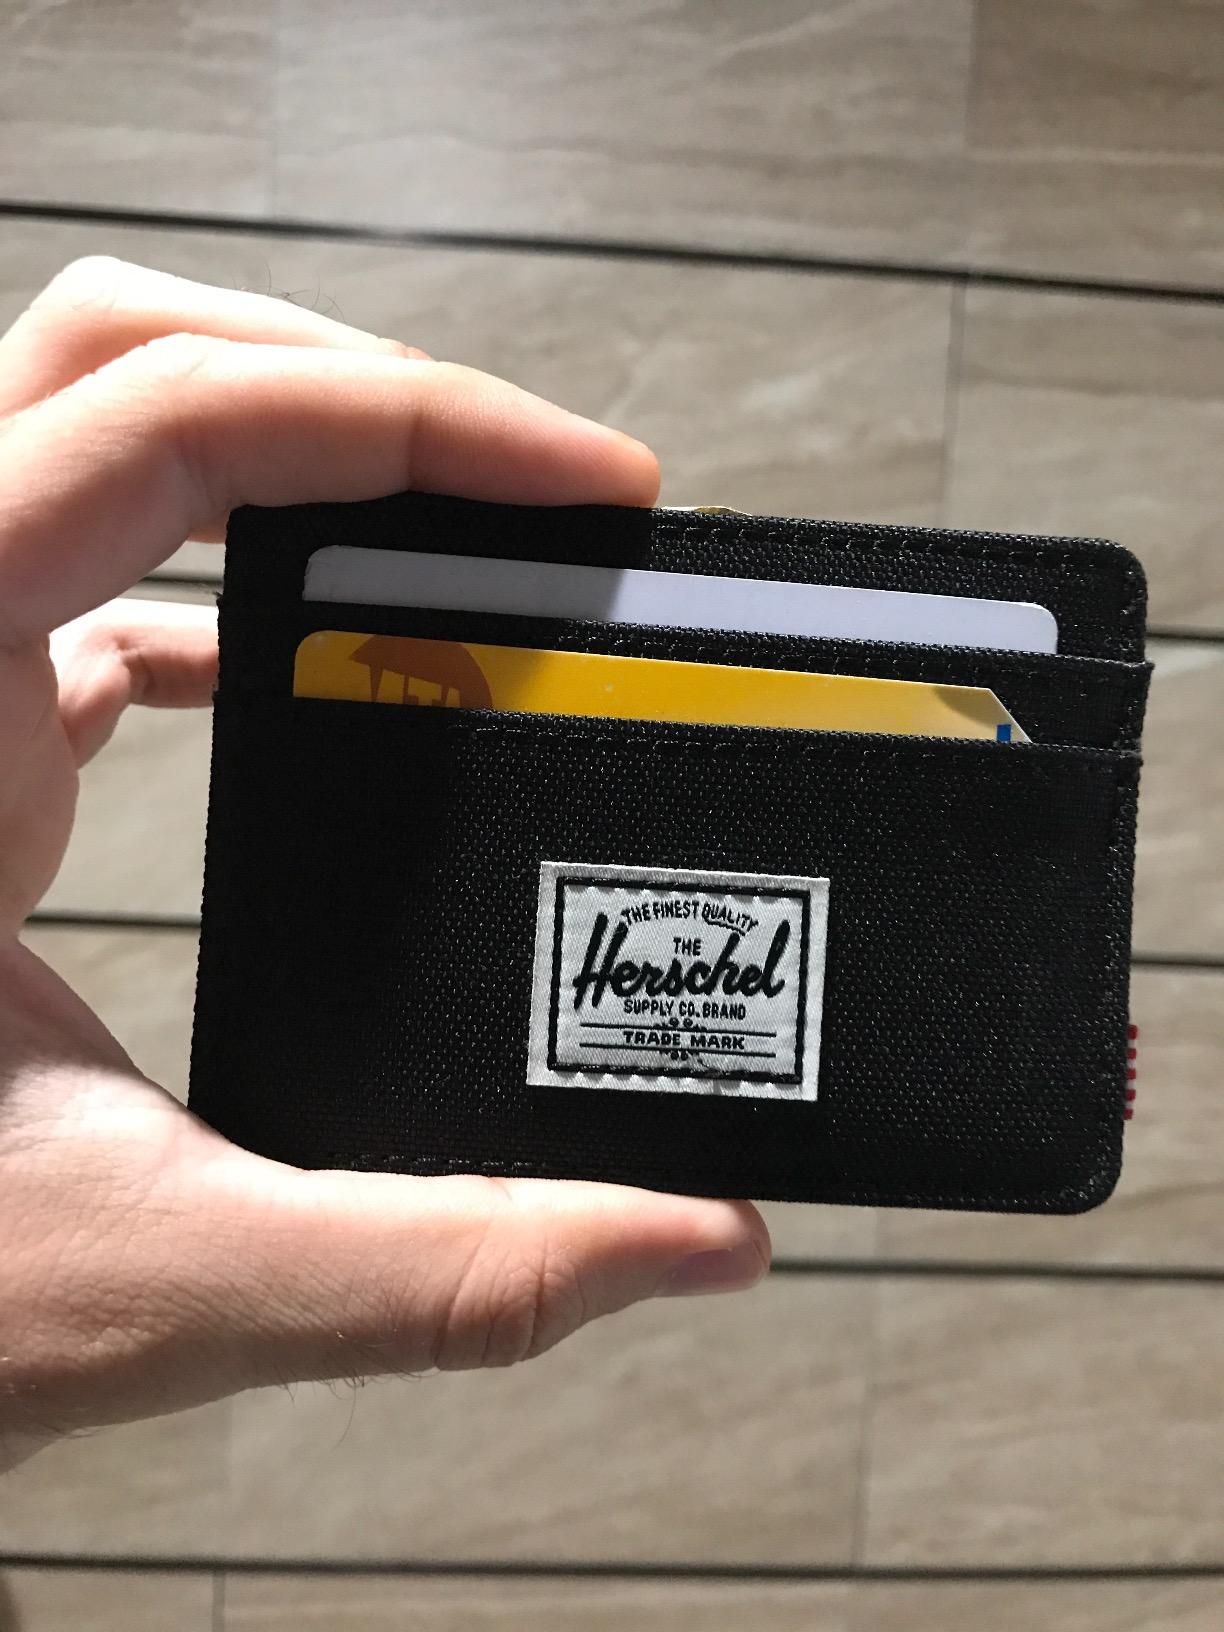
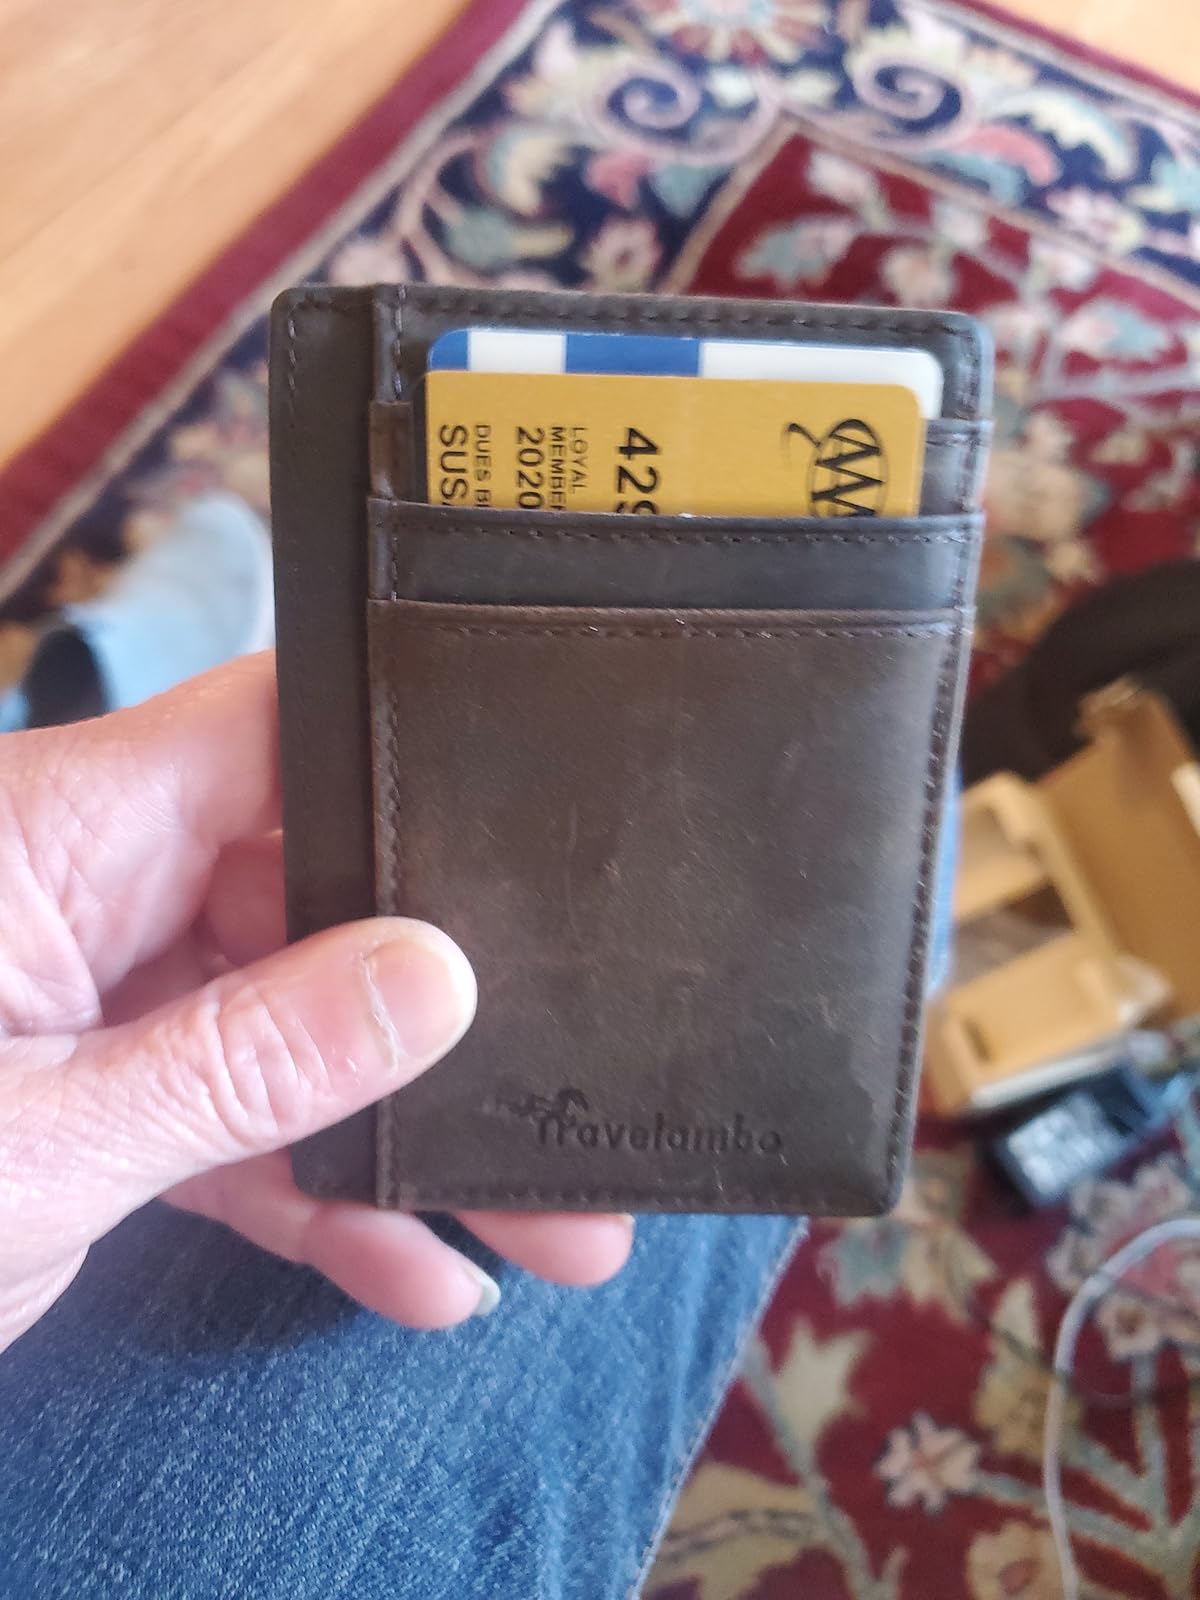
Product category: accessories_wallet
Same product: no